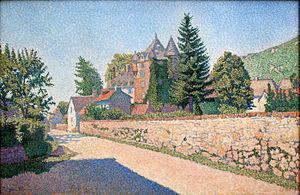
Vic-sur-Cère est une commune française, chef-lieu du canton de Vic, située dans le département du Cantal en région Auvergne-Rhône-Alpes. Elle est située dans la vallée de la Cère, bordée en aval par la commune de Polminhac et en amont par celle de Thiézac avec laquelle elle forme une station verte.
Le château de Comblat est un château médiéval situé à Vic-sur-Cère dans le Cantal. Il est inscrit à l'inventaire des monuments historiques depuis le 18 novembre 2002 et possède un parc remarquable. Ce fut pendant trois siècles, de 1586 à 1789, la demeure des commis, puis vice-baillis, chargés d'assurer la pacification de la Haute-Auvergne.